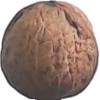
Label: walnut